Marvin Bagley III

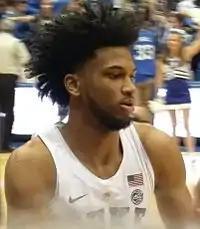
Bagley with Duke in 2018

Bagley made his Duke debut on November 10, 2017, recording 25 points and 10 rebounds in a win over Elon. On November 13, 2017, Bagley was named ACC rookie of the week. On November 24, Bagley scored 34 points and made a freshman record 15 rebounds for Duke as they defeated Texas 85–78 in overtime. He tied the freshman record for rebounds in the next game four days later and scored 30 points in an 87–84 win over Florida, It was the first time a Duke player did so since the 1960s. On November 29, 2017, Bagley tallied 23 points and 10 rebounds in a 91–81 victory against Indiana. On December 30, Bagley recorded 32 points and a record 21 rebounds in a 100–93 win over Florida State. On December 4, 2017, Bagley earned ACC rookie of the week honors for the third time. With 30 points and 11 rebounds in an 89–71 win over Wake Forest on January 13, 2018, he became the ACC's record holder for most 30-point, 10-rebound double-doubles in a season. On January 15, 2018, Bagley earned his fifth ACC rookie of the week honor. On March 3, 2018, he scored 21 points and 15 rebounds in a 74–64 win over Duke rival North Carolina.